Plaza Manco Cápac

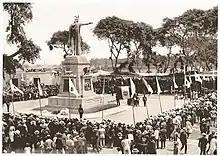
The plaza's inauguration in 1926

The Plaza Manco Cápac, formerly the Plaza Leguía, is a public square in Lima. Formerly named after president Augusto B. Leguía, its current name comes from Manco Cápac, the first Sapa Inca of Cuzco.